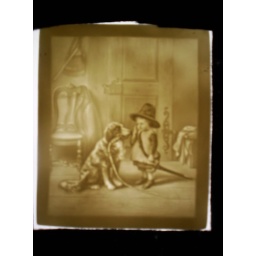
Little boy in hat with dog. 4in x 3.25in